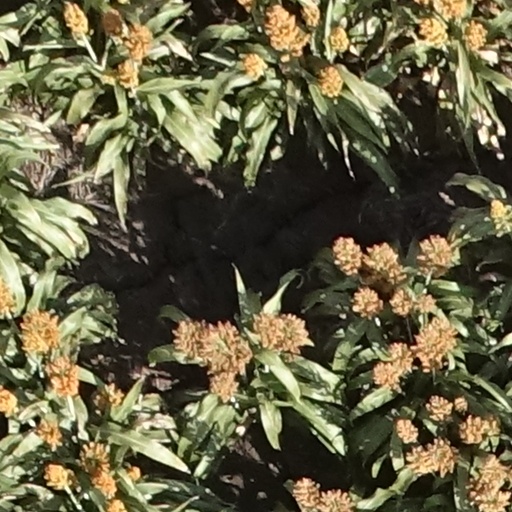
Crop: sorghum